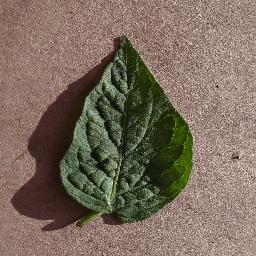
Label: Tomato___Spider_mites Two-spotted_spider_mite